Rajasaurus

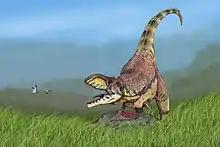
Restoration of "Rajasaurus" with prey

The horn of "Rajasaurus" could have been used for display or head-butting with other "Rajasaurus" individuals. Head-butting, inferred from the lack of shock-absorbing cancellous bone in the skull, could have been both or either low-motion shoving matches like modern day marine iguanas ("Amblyrhynchus cristatus"), or focused on the neck and the flank like giraffes ("Giraffa" spp.). The neck muscles, though, in abelisaurids were adapted for withstanding high stress. The horn could have been used for defending territory or for mating matches.